Jim Gregory (footballer)

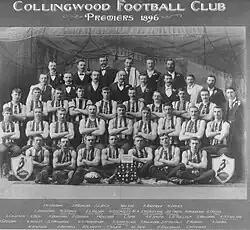
Collingwood's 1896 VFA premiership team. Gregory is at far left of second row.

Recruited from Ballarat, he played his first game for Collingwood, in its last VFA season, against Melbourne, at Victoria Park, on 13 June 1896.